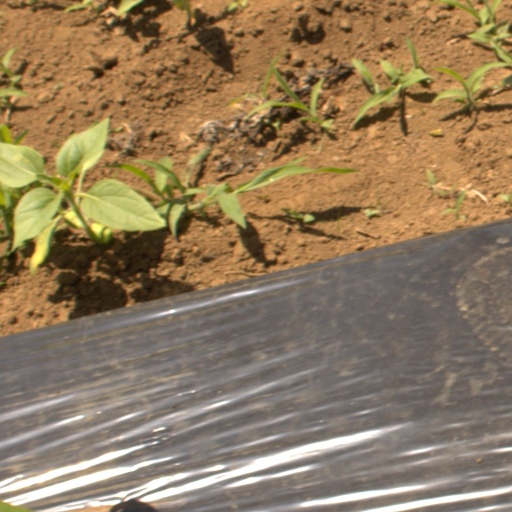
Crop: Jerusalem artichoke